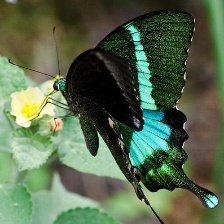
Species: BANDED PEACOCK